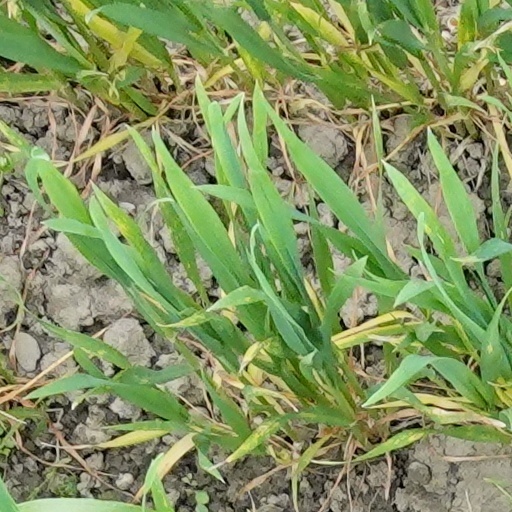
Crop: wheat